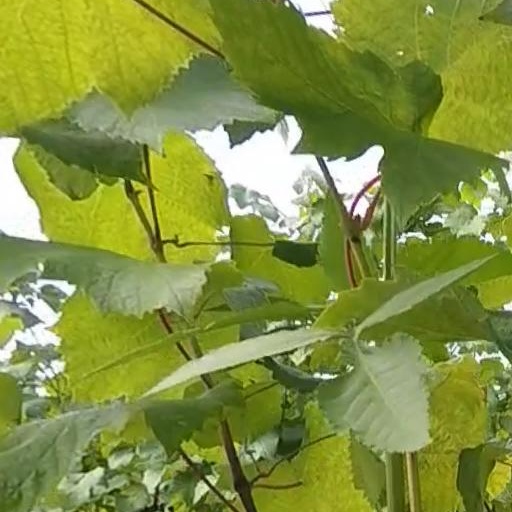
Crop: grape